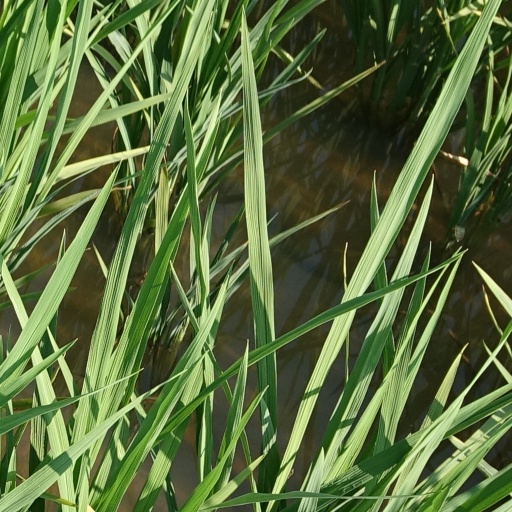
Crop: rice